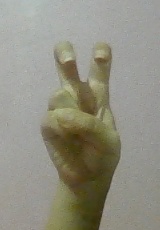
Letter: toot